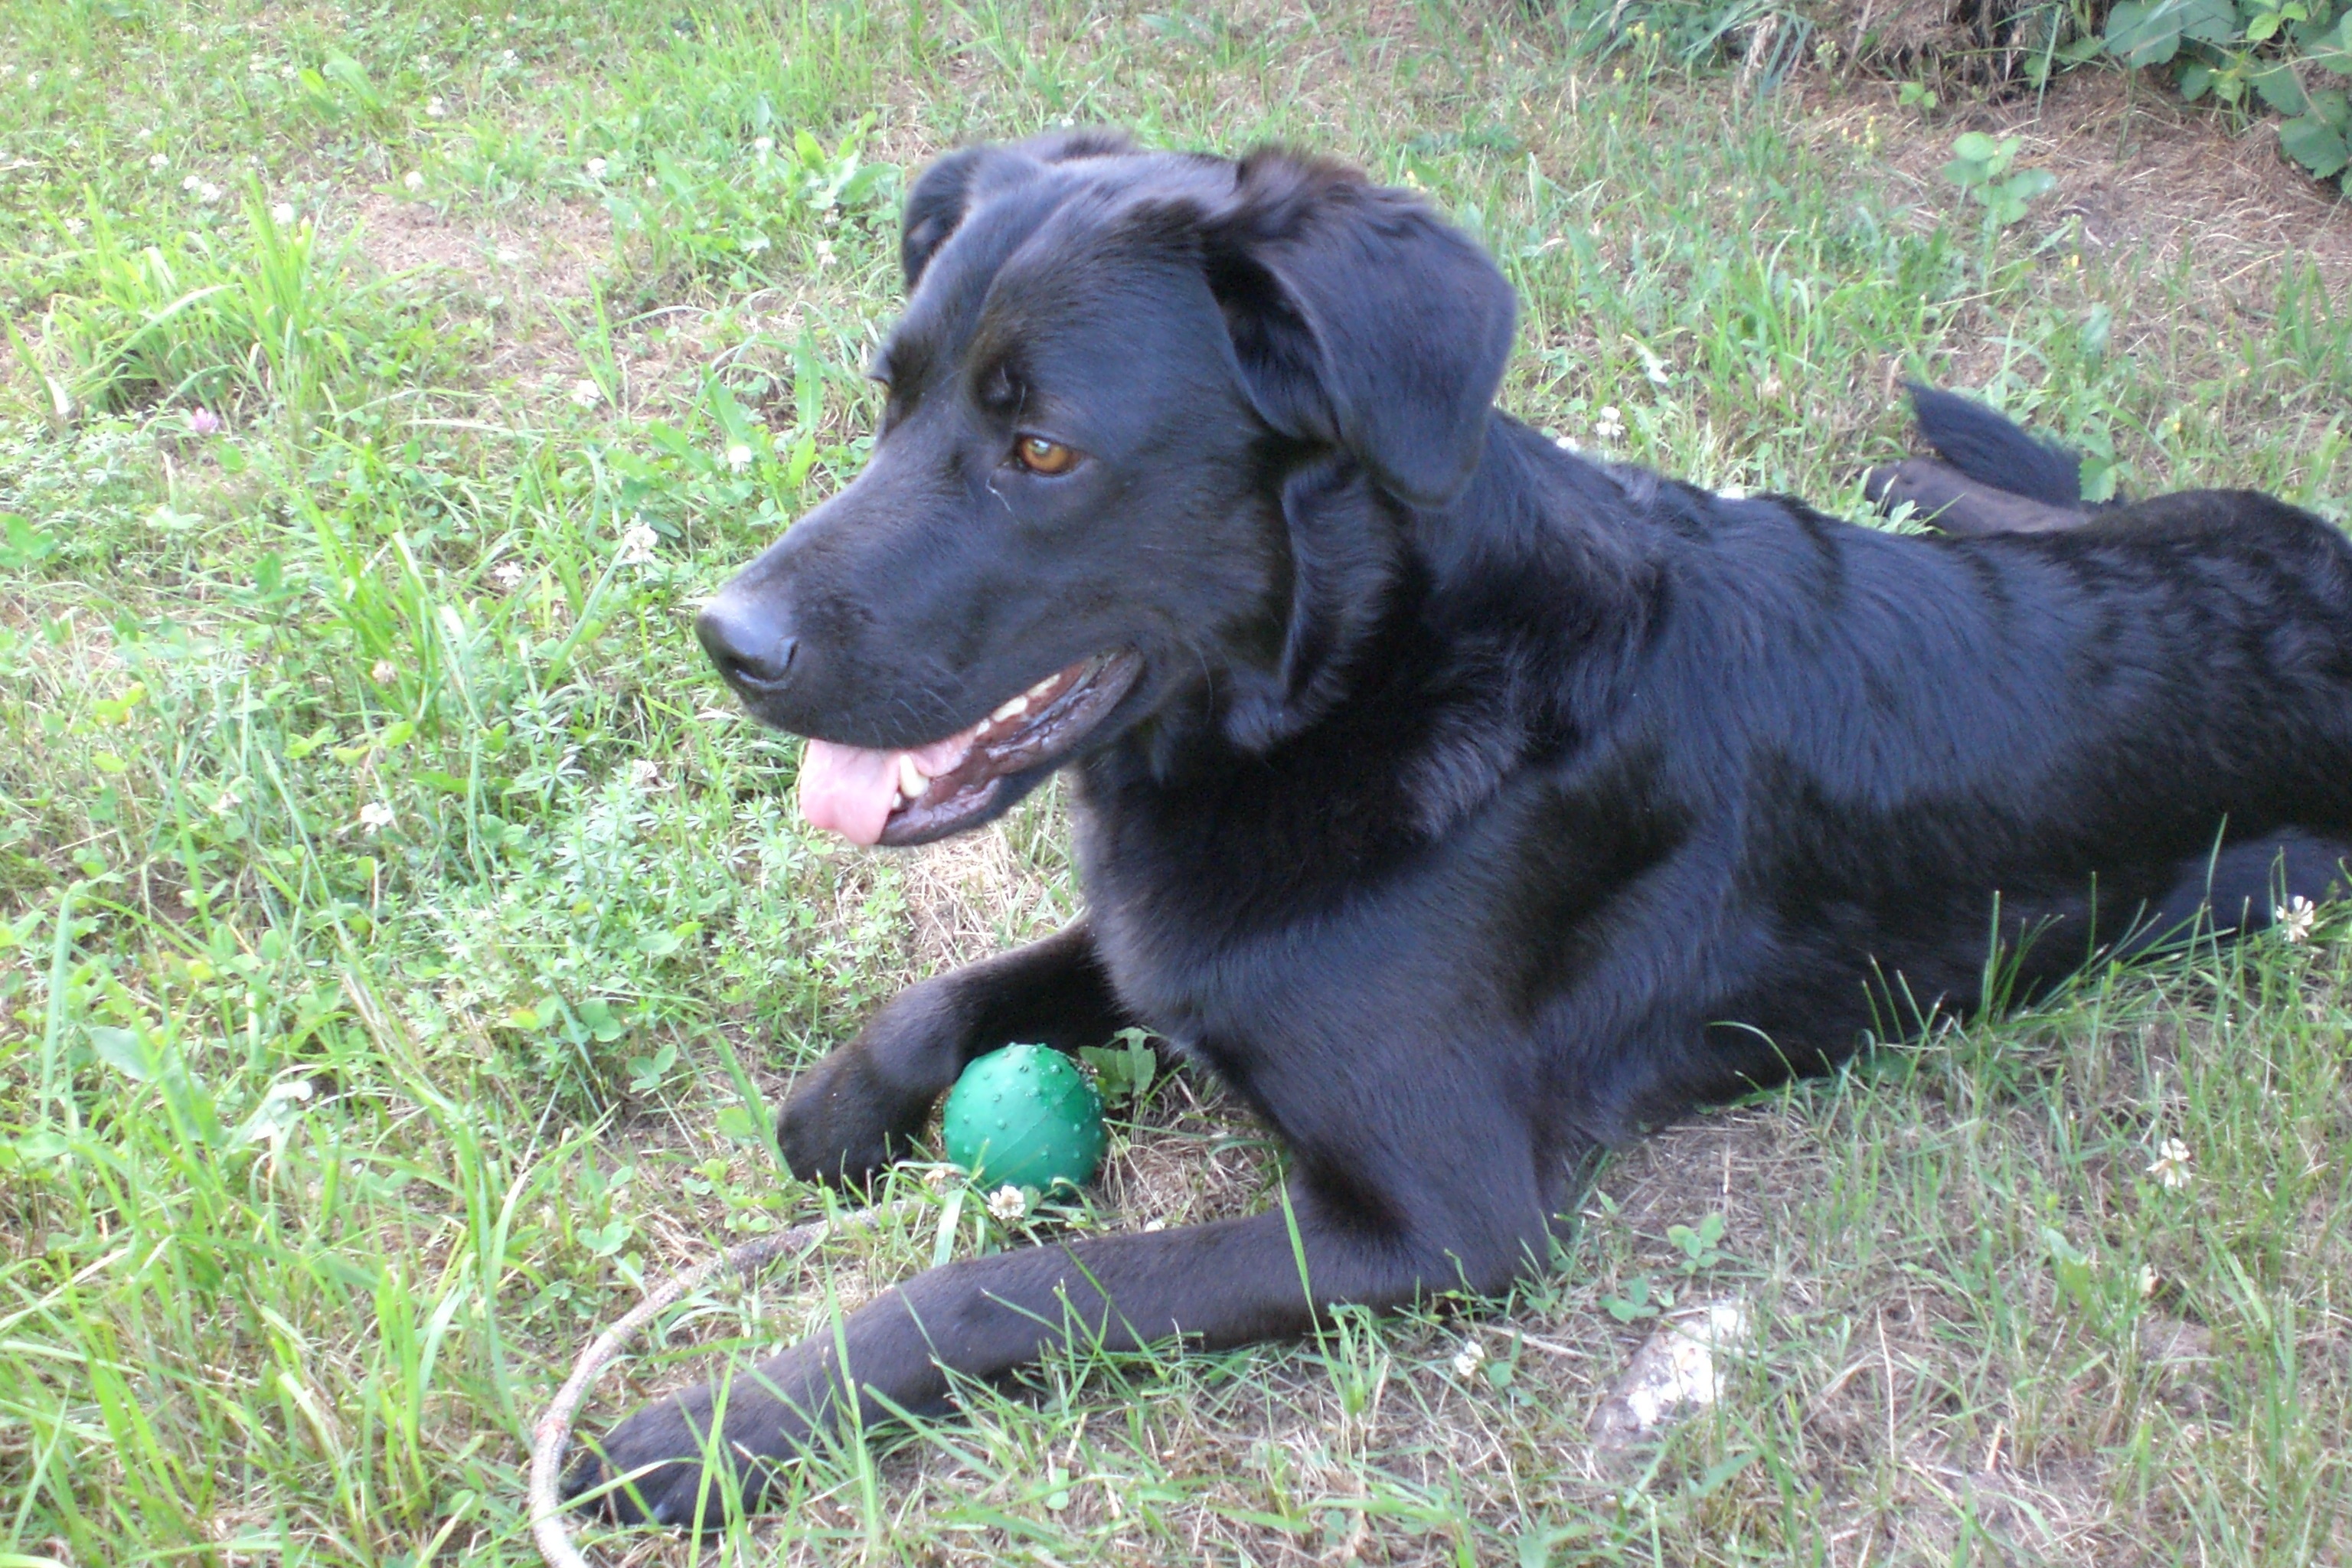
play, dog, mammal, ball, vertebrate, labrador retriever, newfoundland, dog breed, retriever, flat coated retriever, hovawart, dog like mammal, carnivoran, dog breed group